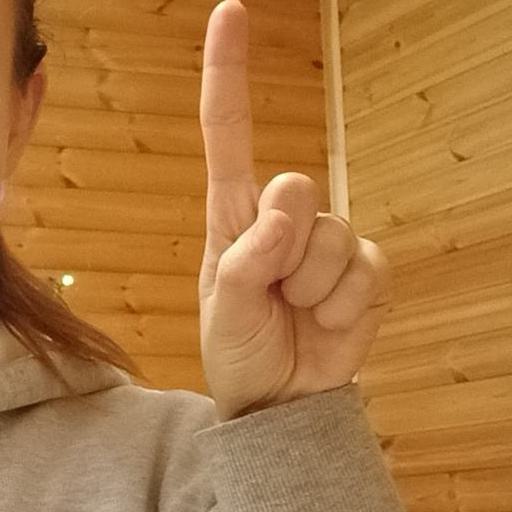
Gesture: one